List of UK charts and number-one singles (1952–1969)

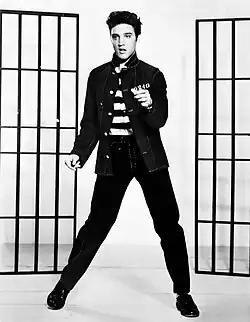
Elvis Presley had nineteen number-one singles between the main five charts before the "official" chart was established. These include thirteen that topped all the main charts published at the time and four not recognised in The Official Chart Company's canon.

The "New Musical Express" ("NME") chart was the first in the United Kingdom to gauge the popularity of recorded music by sales; previously, sheet music sales charts had been compiled. "NME"s co-founder Percy Dickins imitated the chart produced by American "Billboard" magazine and began to compile Britain's first hit parade in 1952. For the first chart, Dickins telephoned a sample of around 20 shops asking for a list of the 10 best-selling songs. These results were then aggregated to give a Top 12 chart (with 15 entries due to tied positions) that was published in "NME" on 14 November 1952. Other periodicals produced their own charts and The Official Charts Company and Guinness' British Hit Singles & Albums regard "NME" as the canonical British singles chart until 10 March 1960. After this "Record Retailer" is regarded as the canonical source until February 1969, when the British Market Research Bureau (BMRB) was formed. However, during the 1960s "NME" had the biggest circulation of charts in the decade and was the most widely followed.